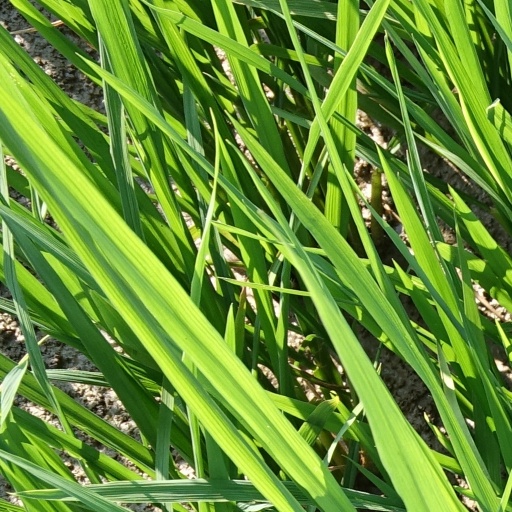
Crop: rice